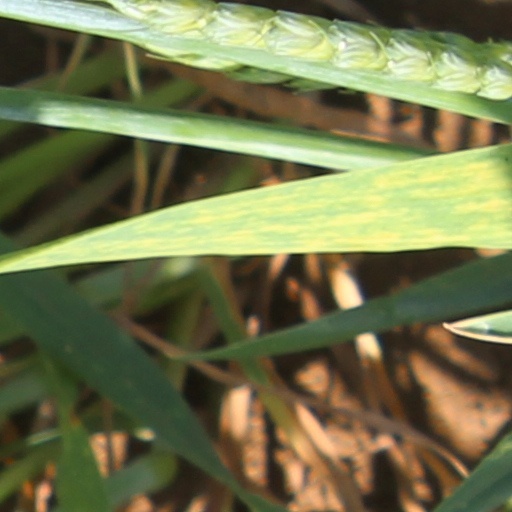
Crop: wheat